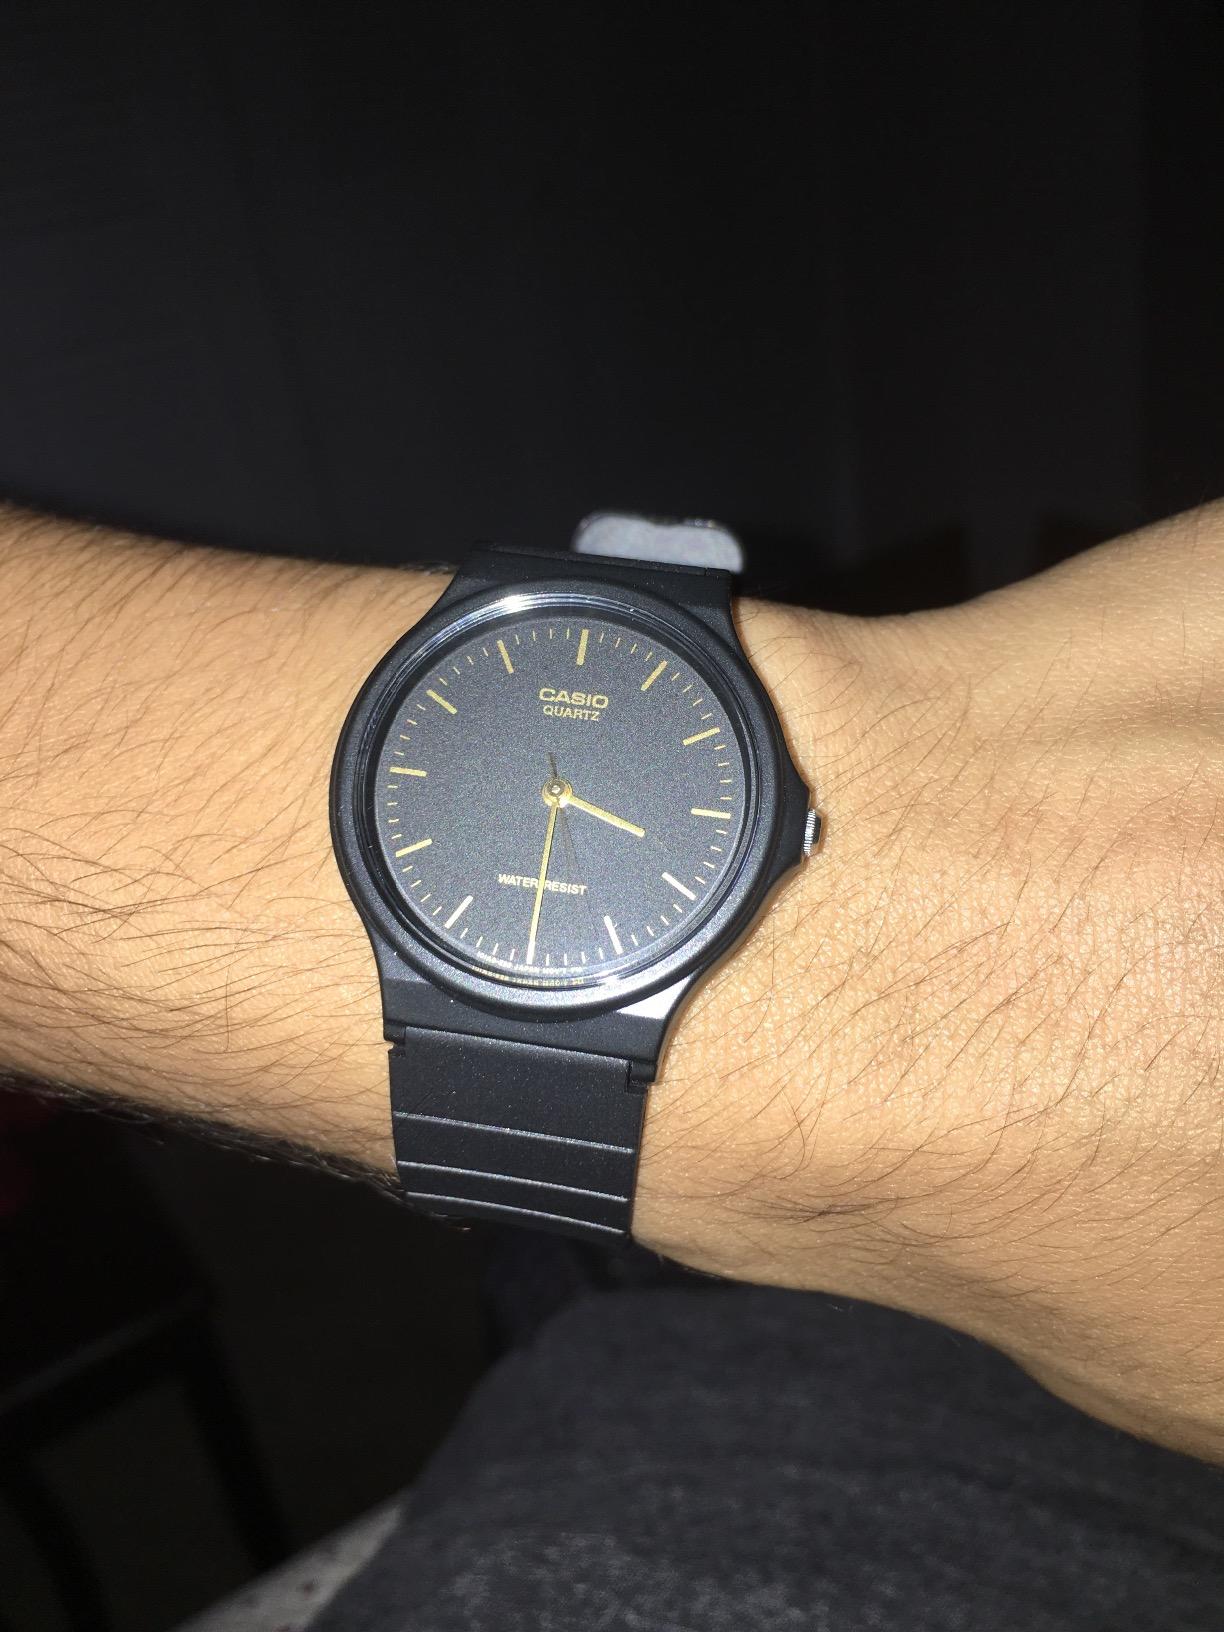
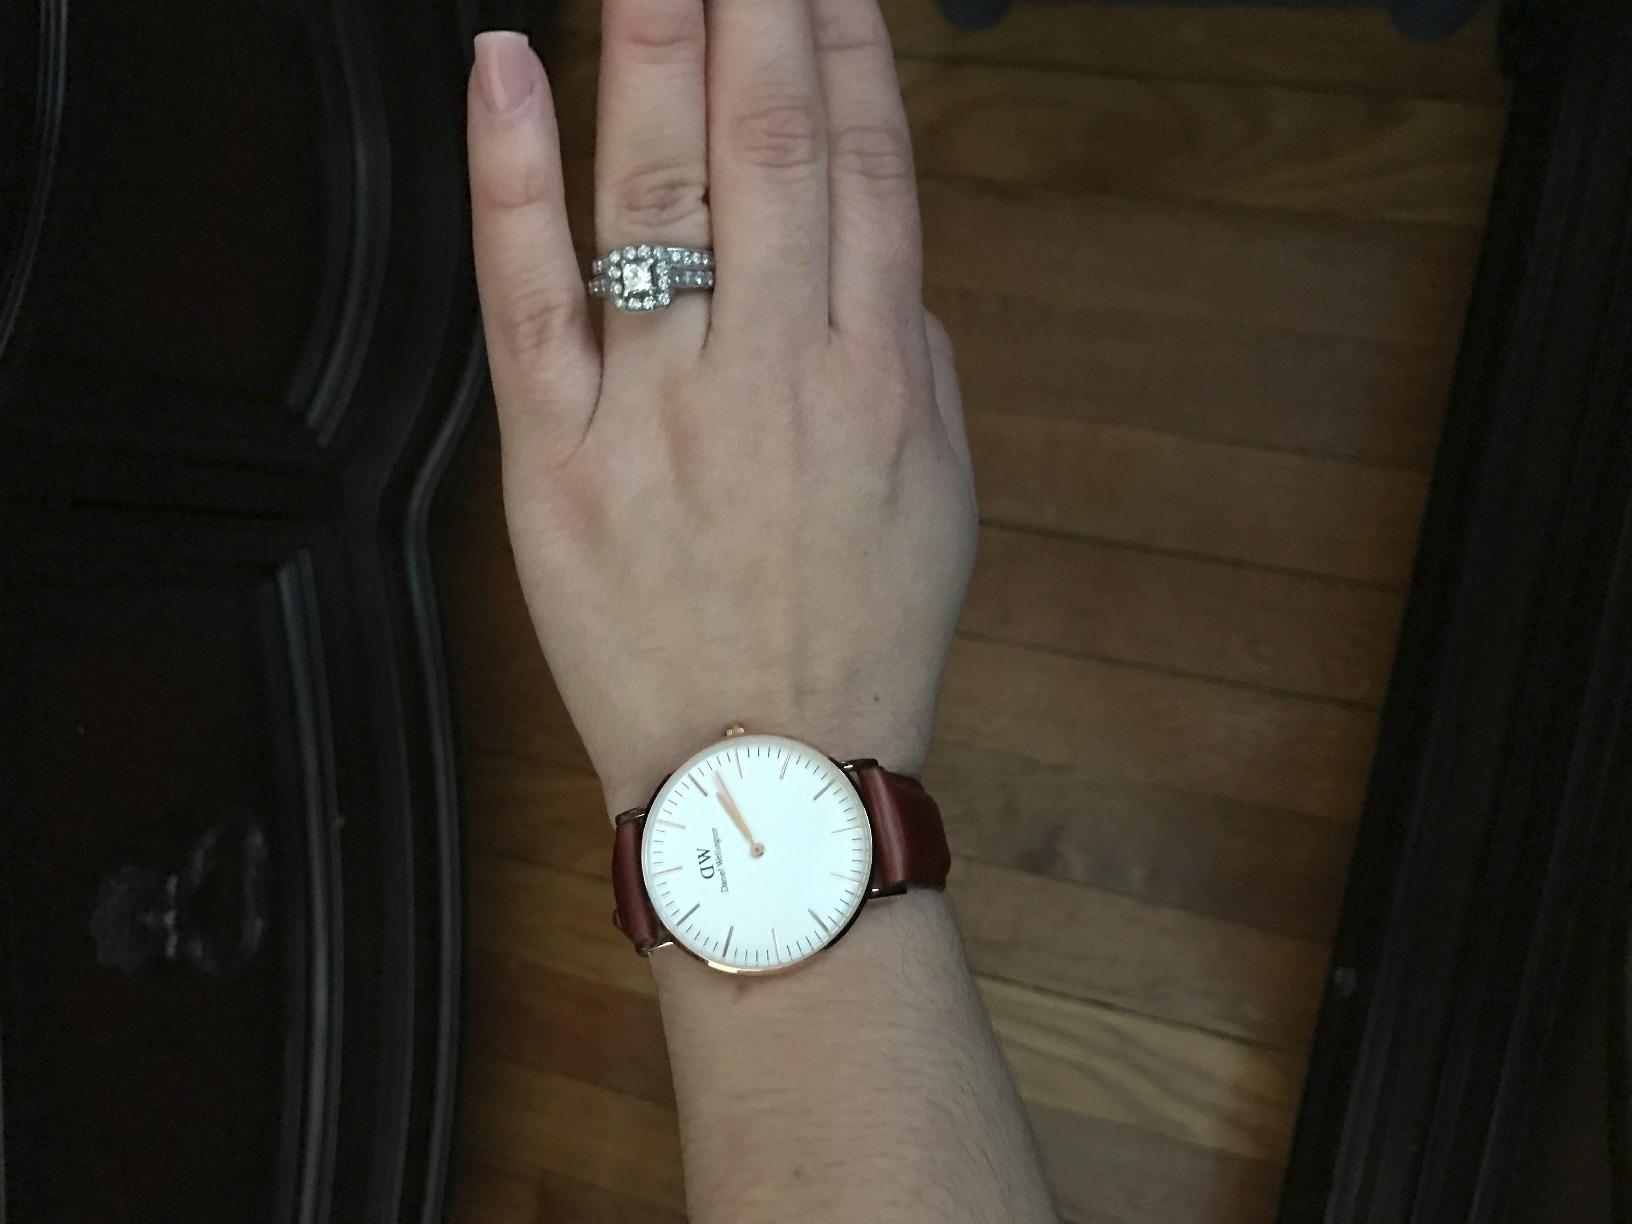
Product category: accessories_watch
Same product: no